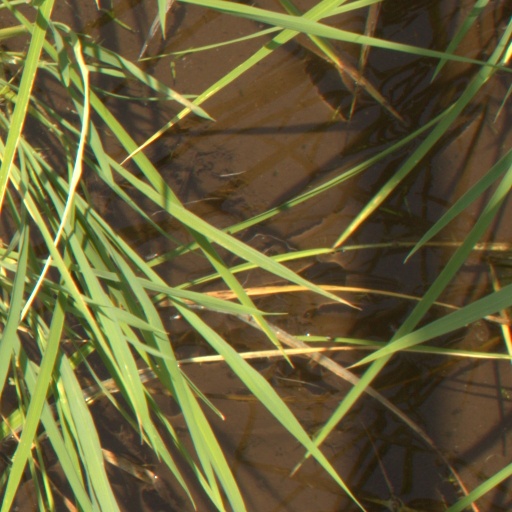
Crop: rice